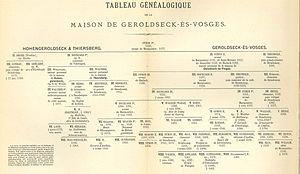
généalogie de la famille Geroldseck. Scan réalisé par la Médiathèque protestante de Strasbourg
Geroldseck est le nom d'une famille noble germanique qui a laissé trois châteaux dans l'est de la France, en Alsace et en Moselle.